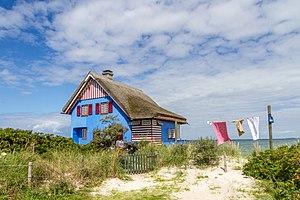
Heiligenhafen est une ville allemande située dans l'arrondissement du Holstein-de-l'Est, dans le Land de Schleswig-Holstein. Elle compte environ 9 200 habitants.